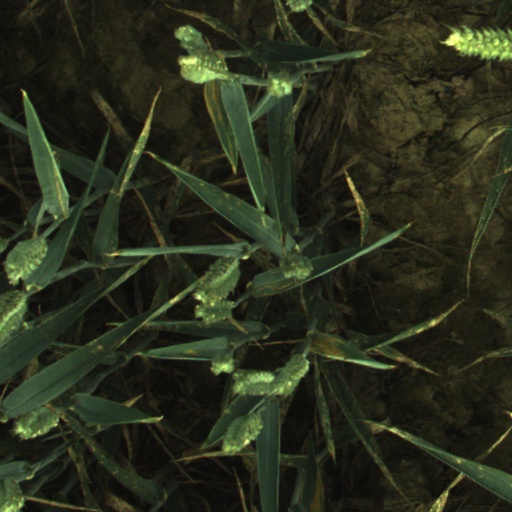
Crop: wheat